Deborah Goldsmith

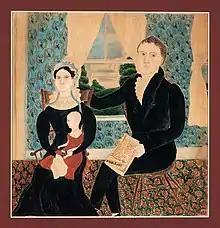
"Mr. and Mrs. Lyman Day and Their Daughter Cornelia", watercolor, c. 1823–1824, in the collection of the American Folk Art Museum

Goldsmith was a native of North Brookfield, New York, but spent much of her adolescence in the neighboring town of Hamilton, at the home of her sister and brother-in-law, the Boons. She was the daughter of Richard and Ruth Miner Goldsmith, former residents of Guilford, Connecticut, who moved to Brookfield, New York, sometime between 1805 and 1808. Little is known of her life, or of her motivations for becoming an artist, although it is suspected that she was forced into the profession in order to support her parents. Goldsmith has been described as a "self-taught itinerant limner". No advertisements survive documenting her travels; however, her own records indicate that she was active in the New York communities of Brookfield, North Brookfield, Hamilton, Lebanon, Cooperstown, Hartwick, Toddsville, and Hubbardsville between 1826 and 1832. Most of her portraits were created between 1828 and 1832. That year she married George Addison Throop, a member of a family for whom she had produced work; their marriage followed a correspondence in which she expressed concerns about their differing religions (she was a Baptist, he a Universalist), her age (greater by two years), and the fact that some of her teeth were false. The couple had two children before her death, following an illness of several weeks' duration.